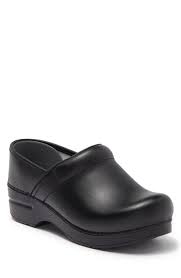
Label: Clog